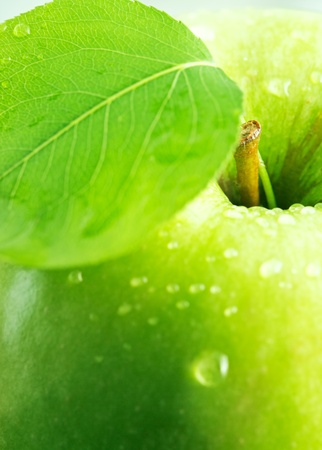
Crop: apple
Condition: healthy